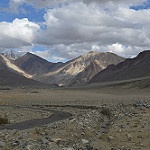
Scene: Outdoor